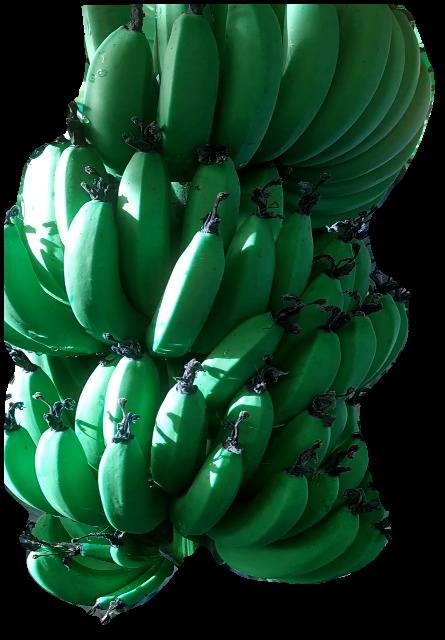
Variety: pachbale
Grade: grade1